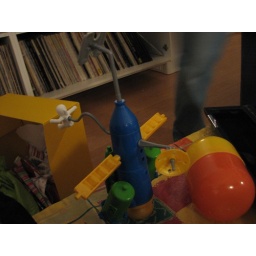
flying in space - this came from the huge kinder egg sitting next to the space station